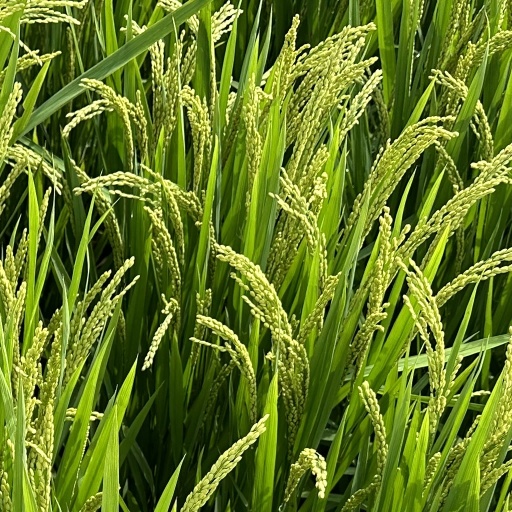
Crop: rice